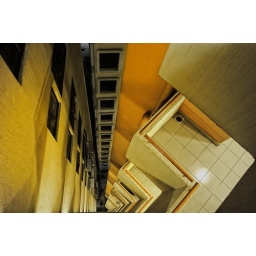
Having a vertigo from a 16th floor corridor of an apartment block in Kota Damansara, Malaysia, where my sister lives.